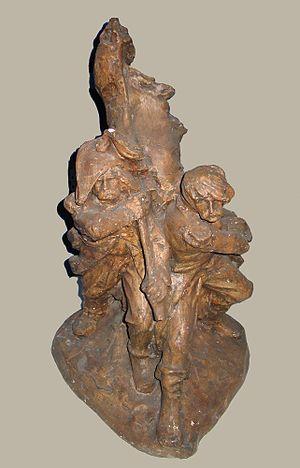
Deux soldats de 1792 portent le drapeau français
Alfred Marzolff est un sculpteur et médailleur français, né le 4 mars 1867 à Strasbourg et mort le 4 mai 1936 à Rountzenheim. Professeur à l'École des arts décoratifs de Strasbourg et membre du cercle de Saint-Léonard animé par le peintre et marqueteur Charles Spindler, il est l'auteur d'une soixantaine d'œuvres, surtout visibles à Strasbourg et dans plusieurs localités alsaciennes, mais certaines de ses réalisations furent détruites pendant l'annexion de l'Alsace.